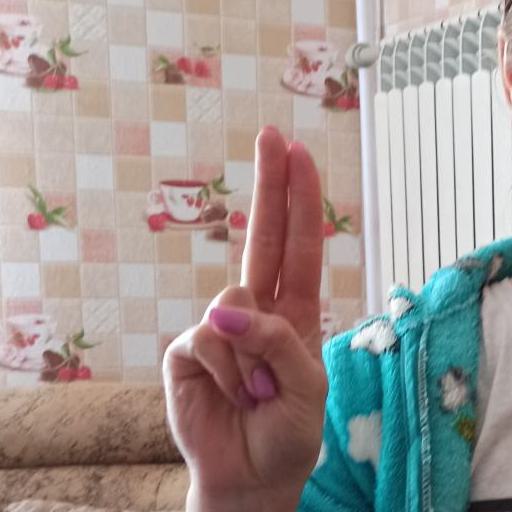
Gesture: two_up